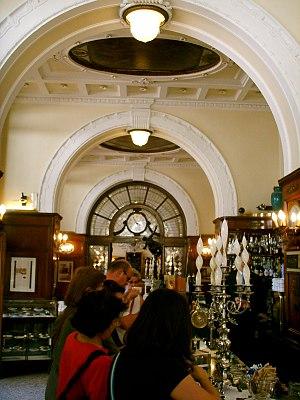
Le Caffè Gilli est un des célèbres cafés de la piazza della Repubblica de la ville de Florence, sur la partie est de sa face nord.